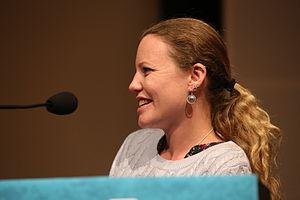
Sarah Harrison, née en 1982, est une journaliste britannique et chercheuse en droit qui travaille avec l'équipe de défense juridique de WikiLeaks. Elle est considérée comme la plus proche conseillère de Julian Assange.